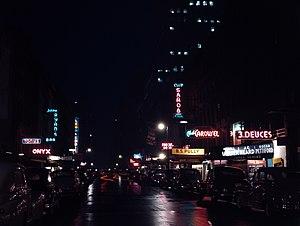
Le bebop, ou bop, est un genre musical de jazz ayant émergé dans les années 1940 et 1950. Son influence s'étend à presque tous les styles de jazz. Les premiers enregistrements datent de 1945. Les thèmes de bebop sont d'abord joués avant d'être écrits. Ce courant révolutionnaire est lancé de l'association de musiciens afro-américains qui, après leurs obligations contractuelles dans de grands orchestres, souhaitaient se libérer en s'affranchissant de la discipline des big bands. Ces quêtes de liberté donnent lieu à des formations plus réduites, laissant plus de liberté dans l'interprétation et davantage d'occasions d’improviser des solos. Les premières expériences bebop sont le fruit des sessions de Thelonious Monk, Charlie Parker, Dizzy Gillespie et Charlie Christian.